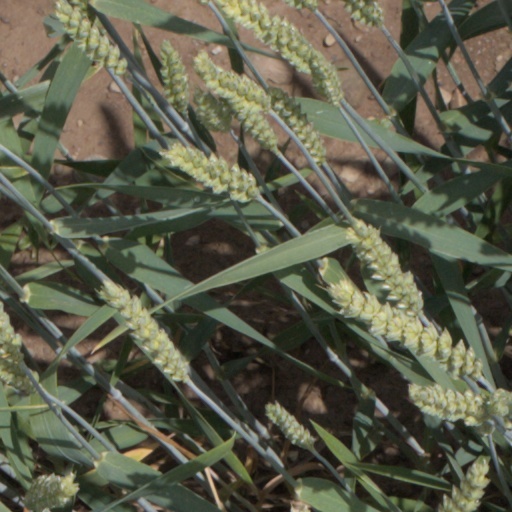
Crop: wheat